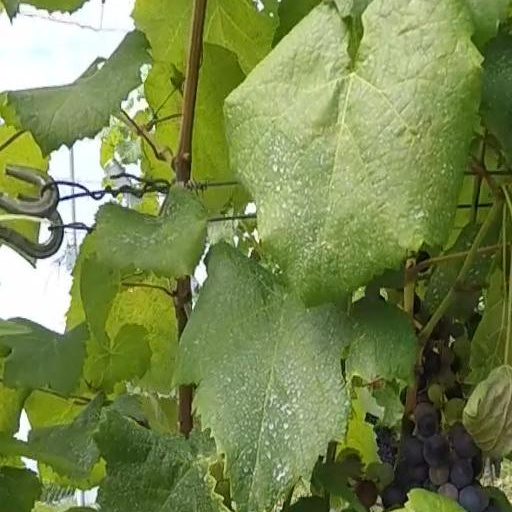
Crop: grape